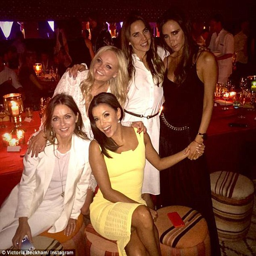
reunion : person recently partied the night away with pop artist , pop artist , celebrity and actor at 40th birthday bash